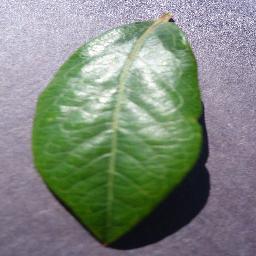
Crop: blueberry
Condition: healthy